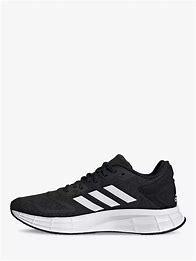
Brand: Adidas
Model: Duramo SL